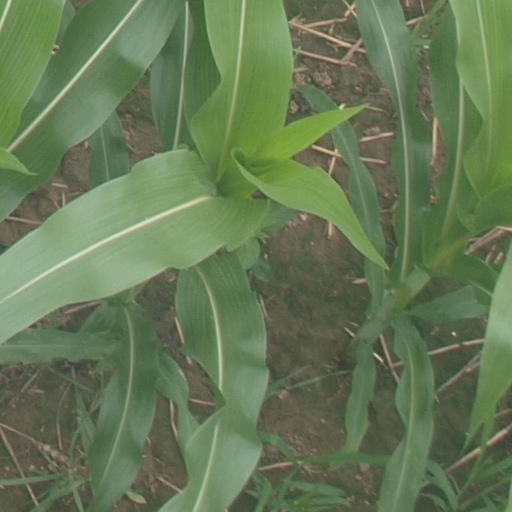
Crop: maize; corn